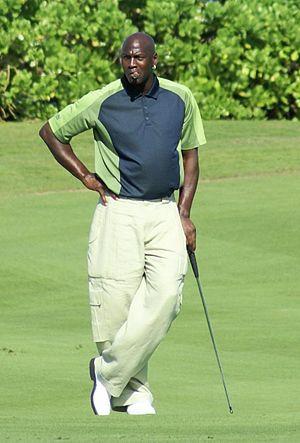
Michael Jordan, né le 17 février 1963 à Brooklyn, est un joueur de basket-ball américain ayant évolué dans le championnat nord-américain professionnel de basket-ball, la National Basketball Association, de 1984 à 2003. Selon la BBC et la NBA, « Michael Jordan est le plus grand joueur de basket-ball de tous les temps ». En effet, il est considéré comme l'un des plus grands champions de tous les temps, tous sports confondus, et a contribué à populariser internationalement le basket-ball et la NBA à travers le monde dans les années 1980 et 1990. Le président Barack Obama lui a remis la médaille présidentielle de la Liberté le 22 novembre 2016.